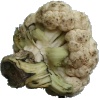
Label: cauliflower